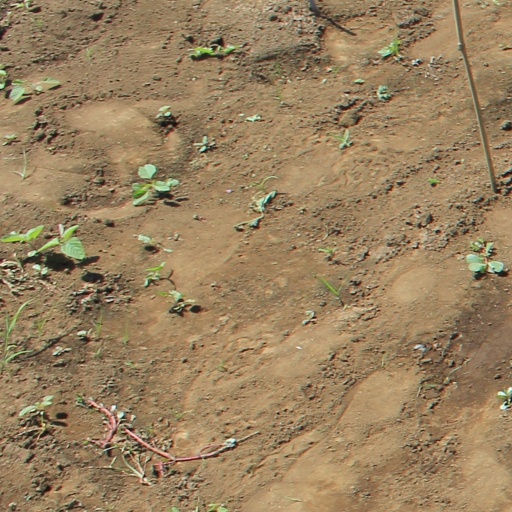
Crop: soybean